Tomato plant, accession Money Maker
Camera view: tilt-top (135 deg); turntable rotation: 240 degrees
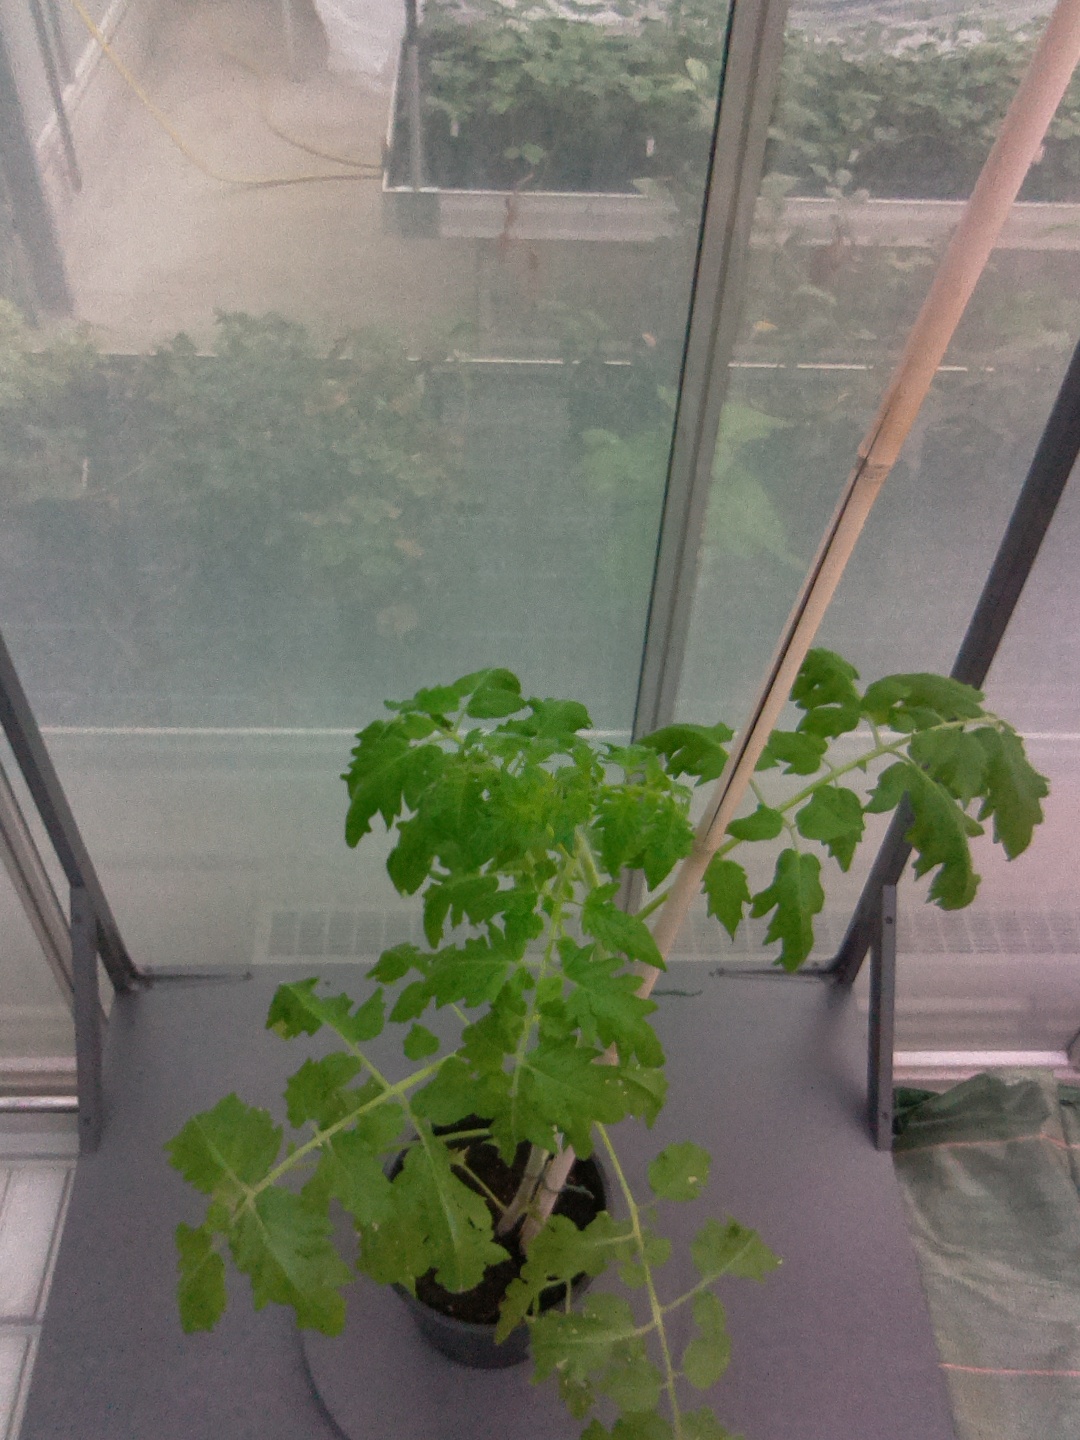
BBCH growth stage 53: 3 inflorescences visible